International Emmy Award for Best Actor

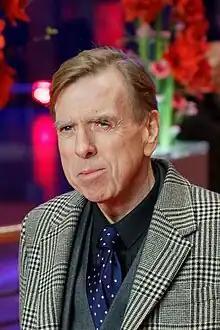
2024 recipient Timothy Spall

The International Emmy Award for Best Performance by an Actor is an award presented by the International Academy of Television Arts & Sciences (IATAS) dedicated to for male performance from a program originally created for television.